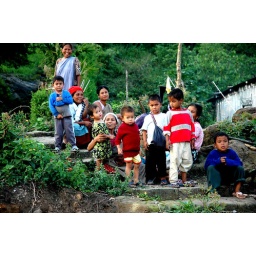
caught these people on camera on way to shella. loved the look on the face of the little boy in the maroon sweater.